List of Dayton Flyers men's basketball head coaches

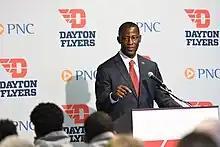
Anthony Grant, the current head coach of the Dayton Flyers.

The following is a list of Dayton Flyers men's basketball head coaches. There have been 20 head coaches of the Flyers in their 118-season history.